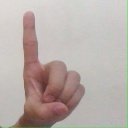
अक्षर: ड